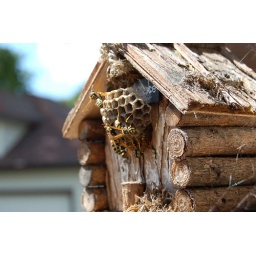
yellow jackets in a ren house